Transhumance in Ethiopia

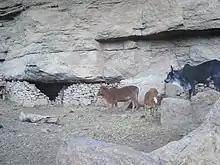
Cattle shed in a small cave during transhumance in Dogu'a Tembien in North Ethiopia

In the crop growing season, transhumance is practised on a broad scale in the northern Ethiopian highlands, as farmland and its stubble can no longer be accessed by livestock.